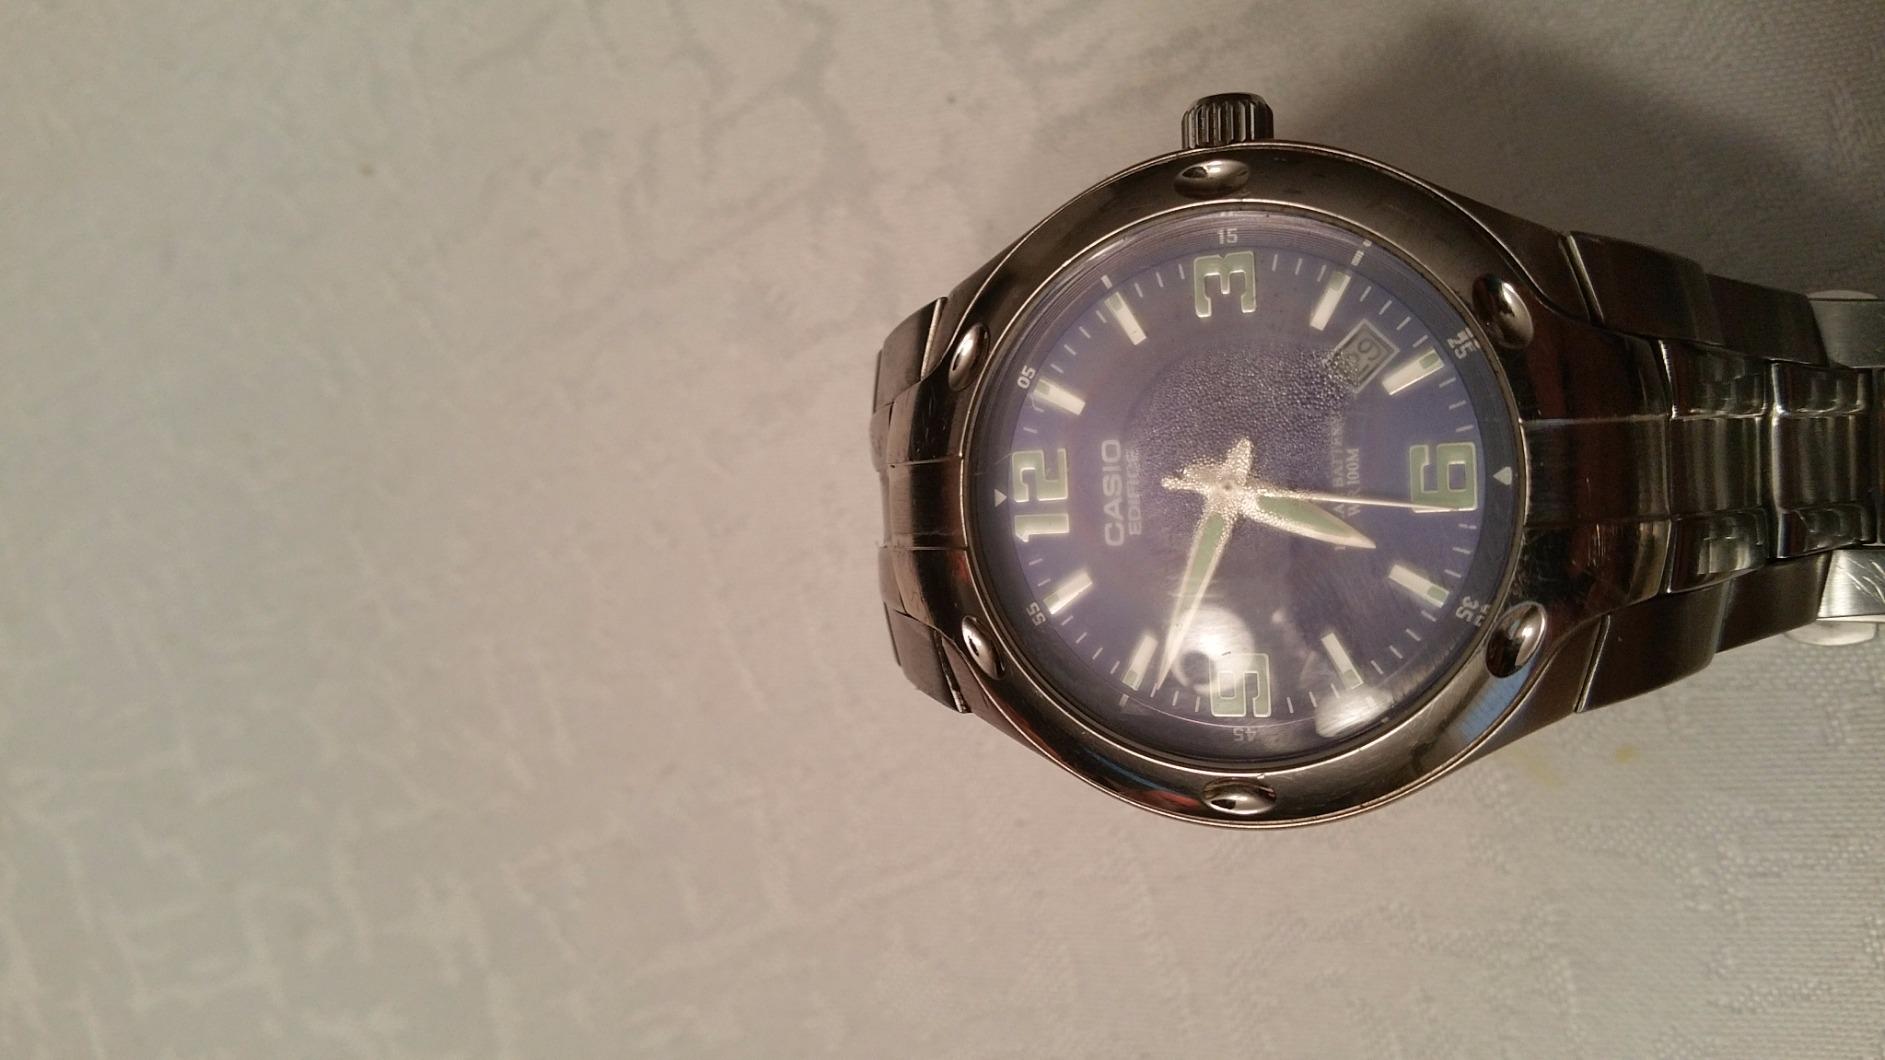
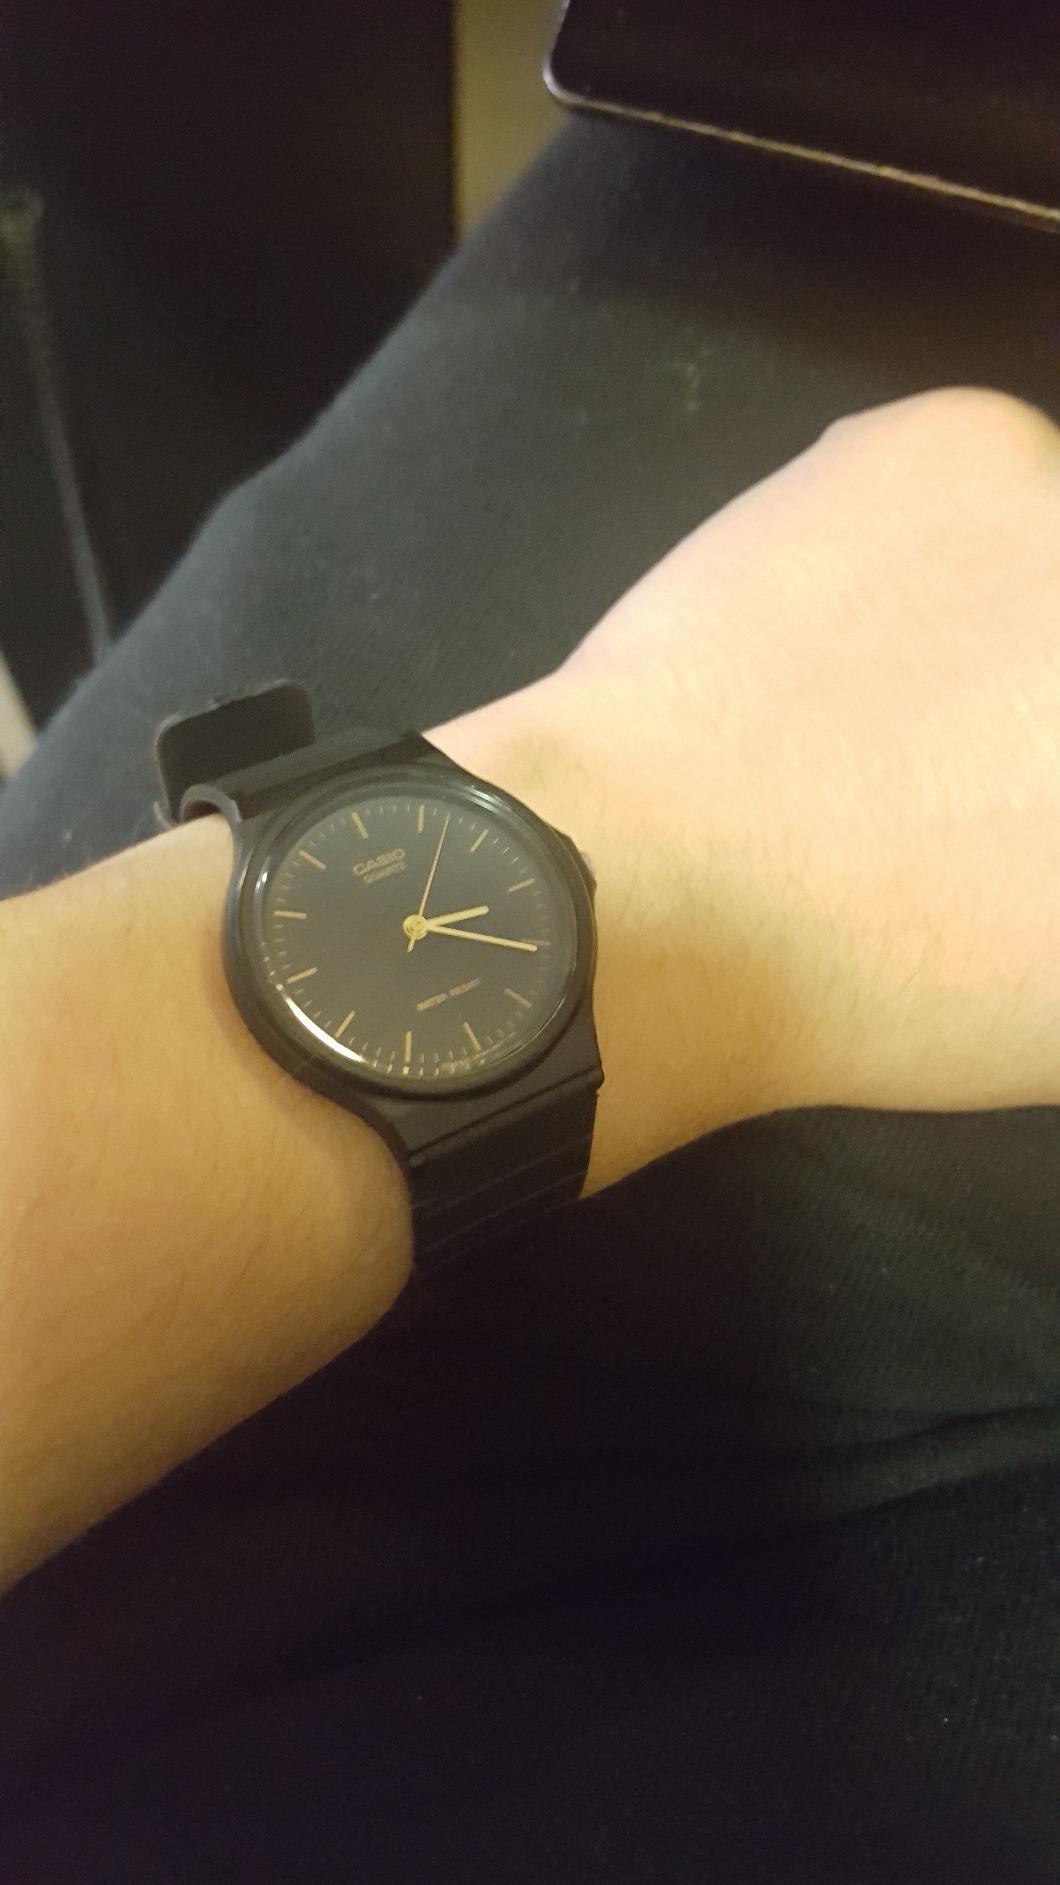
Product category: accessories_watch
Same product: no